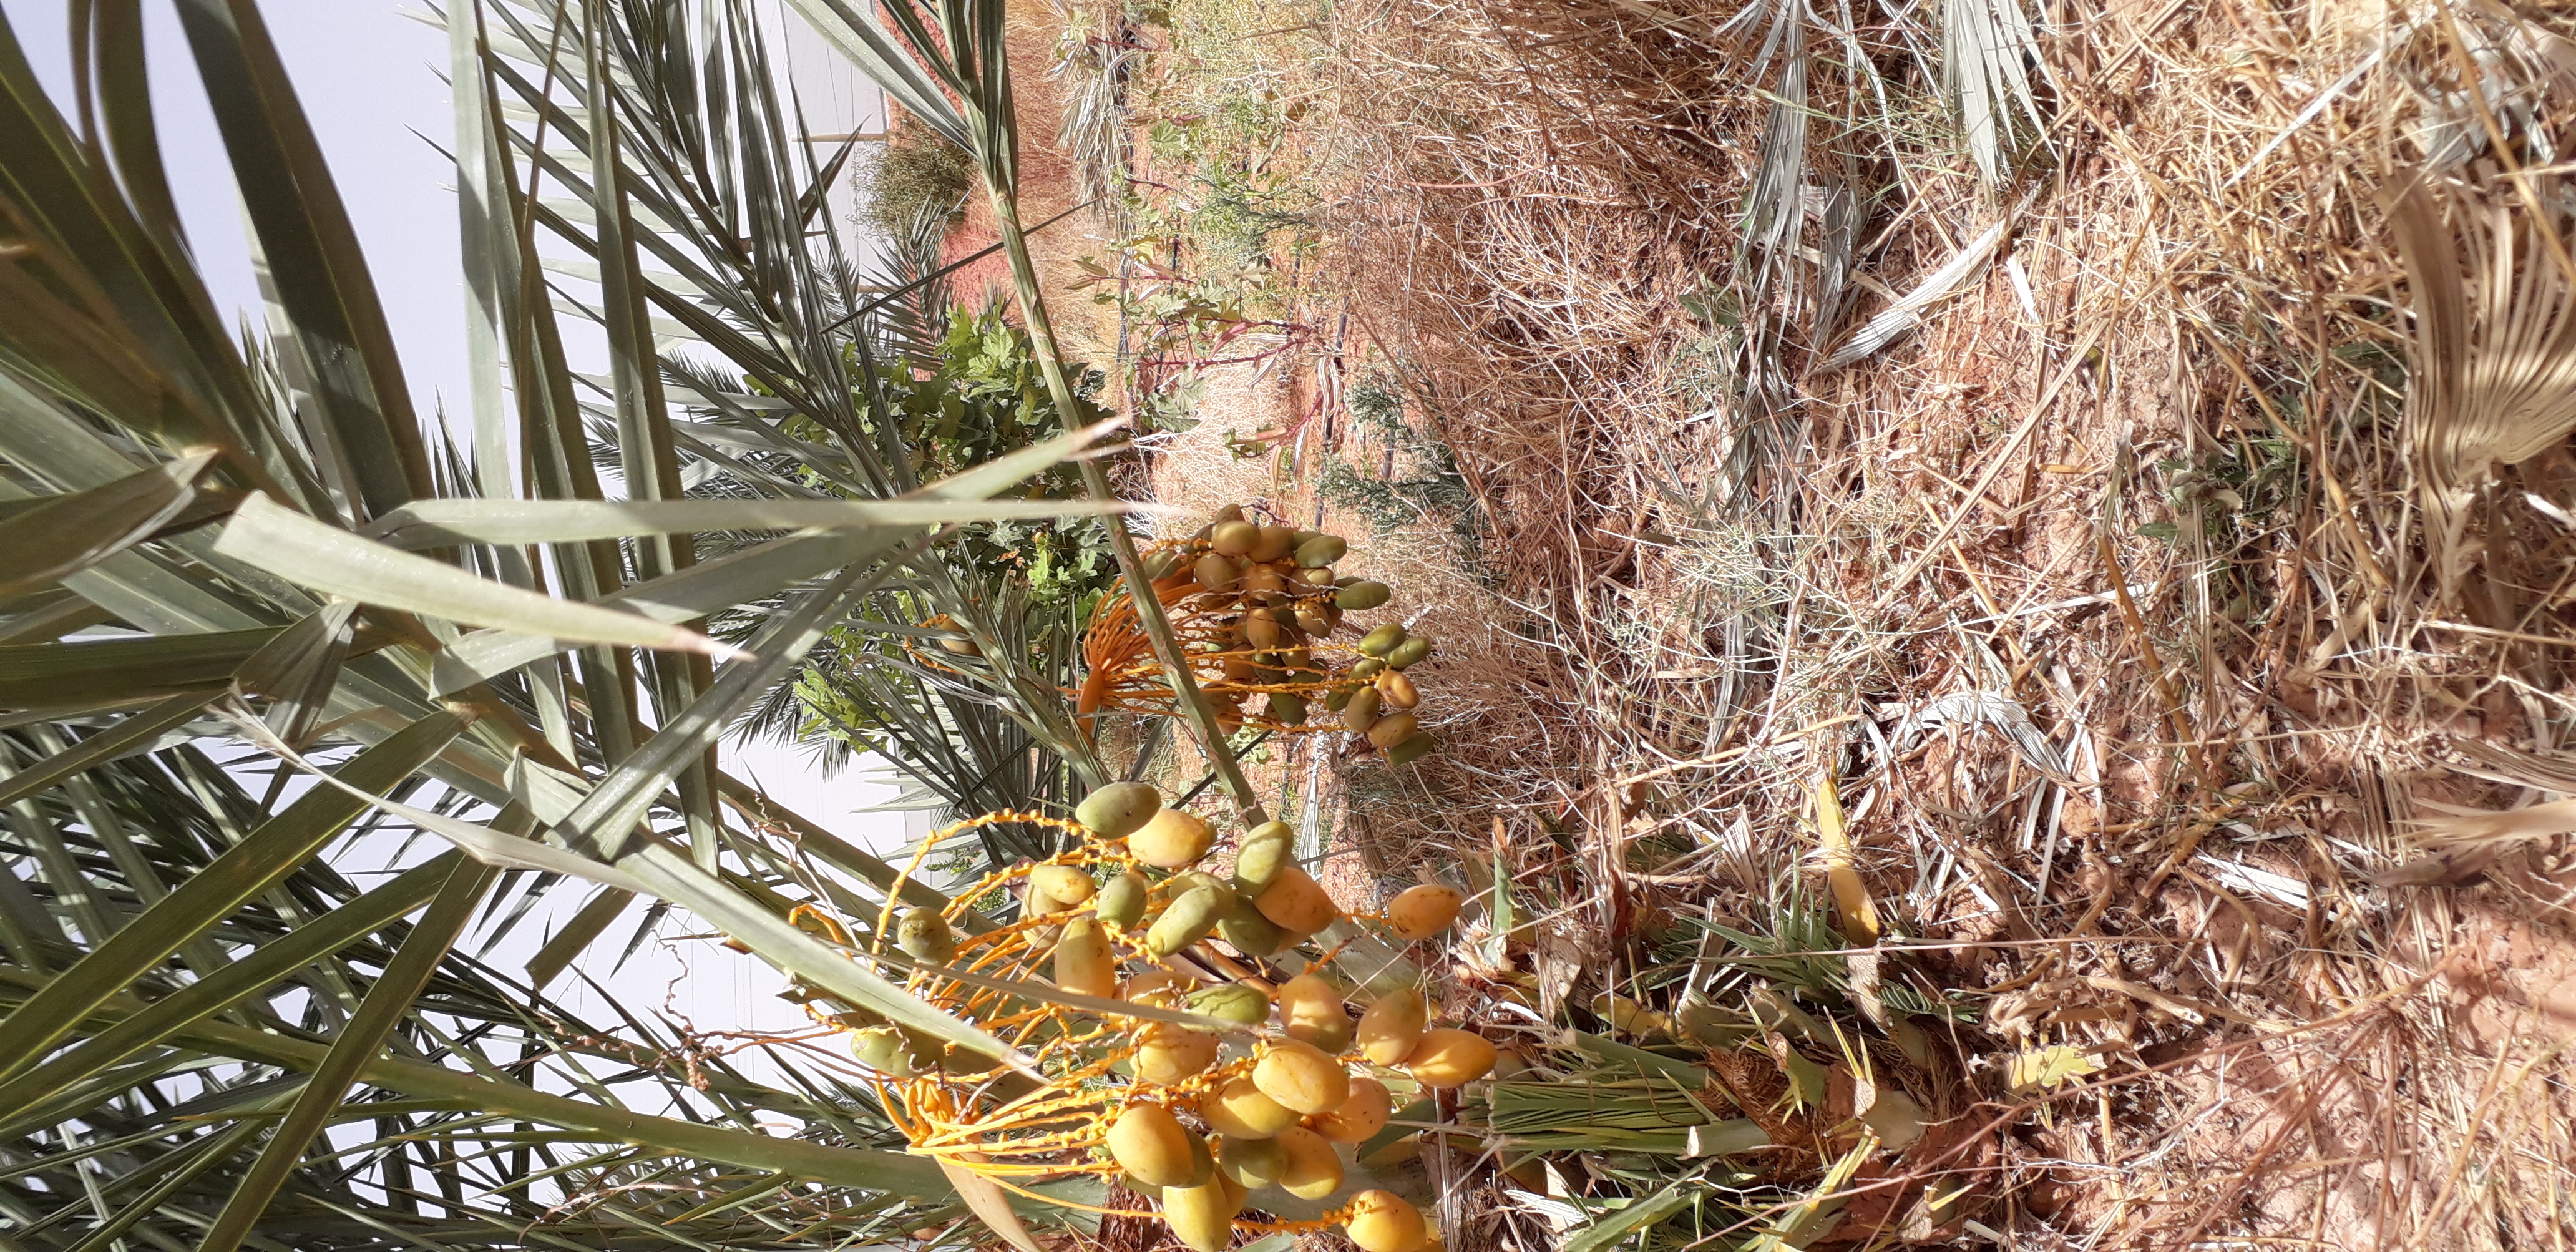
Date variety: Boumajhoul